List of hotel fires in the United States

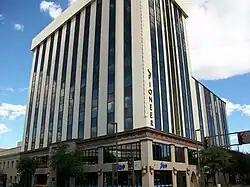
Pioneer International

On December 20, 1970, a fire broke out in the 11-story Pioneer International on the corner of North Stone Avenue and Pennington Street in Tucson, Arizona, killing 28 people, including several children and teenagers, and injuring 27. 13 prominent Mexicans were among the dead, including two grandchildren of Ignacio Soto, a former governor of Sonora; the wife and five children of Francisco Luken, a Sonora police chief; and Jose Jesus Antillon, a top Mexican cardiologist.